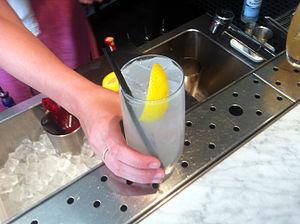
Le terme Collins désigne une catégorie de cocktails de la famille des long drinks, qui se préparent directement dans le verre.